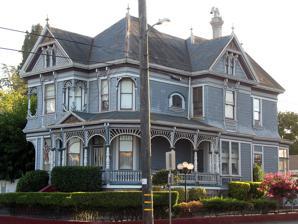
Building: William Andrews House
Country: United States of America
Year built: 1892
United States historic place William Andrews House U.S. National Register of Historic Places Location in California Show map of California Location in United States Show map of the United States Location 741 Seminary St., Napa, California Coordinates 38°17′43″N 122°17′27″W / 38.29528°N 122.29083°W / 38.29528; -122.29083 ( William Andrews House ) Area less than one acre Built 1892 Architect Luther Mark Turton Architectural style Queen Anne NRHP reference No. 92000789 Added to NRHP June 18, 1992 The William Andrews House , at 741 Seminary St. in Napa, California , was built in 1892.  It was listed on the National Register of Historic Places in 1992. It is a two-and-a-half-story Queen Anne -style house. References